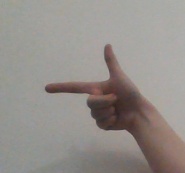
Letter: yaa